Philippe Grass

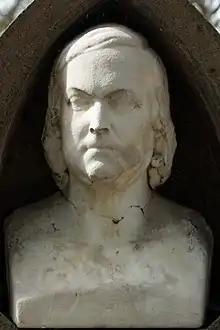
Tomb of Émile Souvestre, by Philippe Grass

Born in Wolxheim, Alsace, Grass was a pupil of Landolin Ohmacht and Baron François Joseph Bosio. From 1820 to 1823, he studied at the École des Beaux-Arts de Paris. After his return to Alsace, he was appointed sculptor of the Fondation de l'Œuvre Notre-Dame in Strasbourg. In 1865, he became a knight of the Legion of Honour. He made the portrait of his friend Émile Souvestre on his tomb on the Père Lachaise Cemetery.